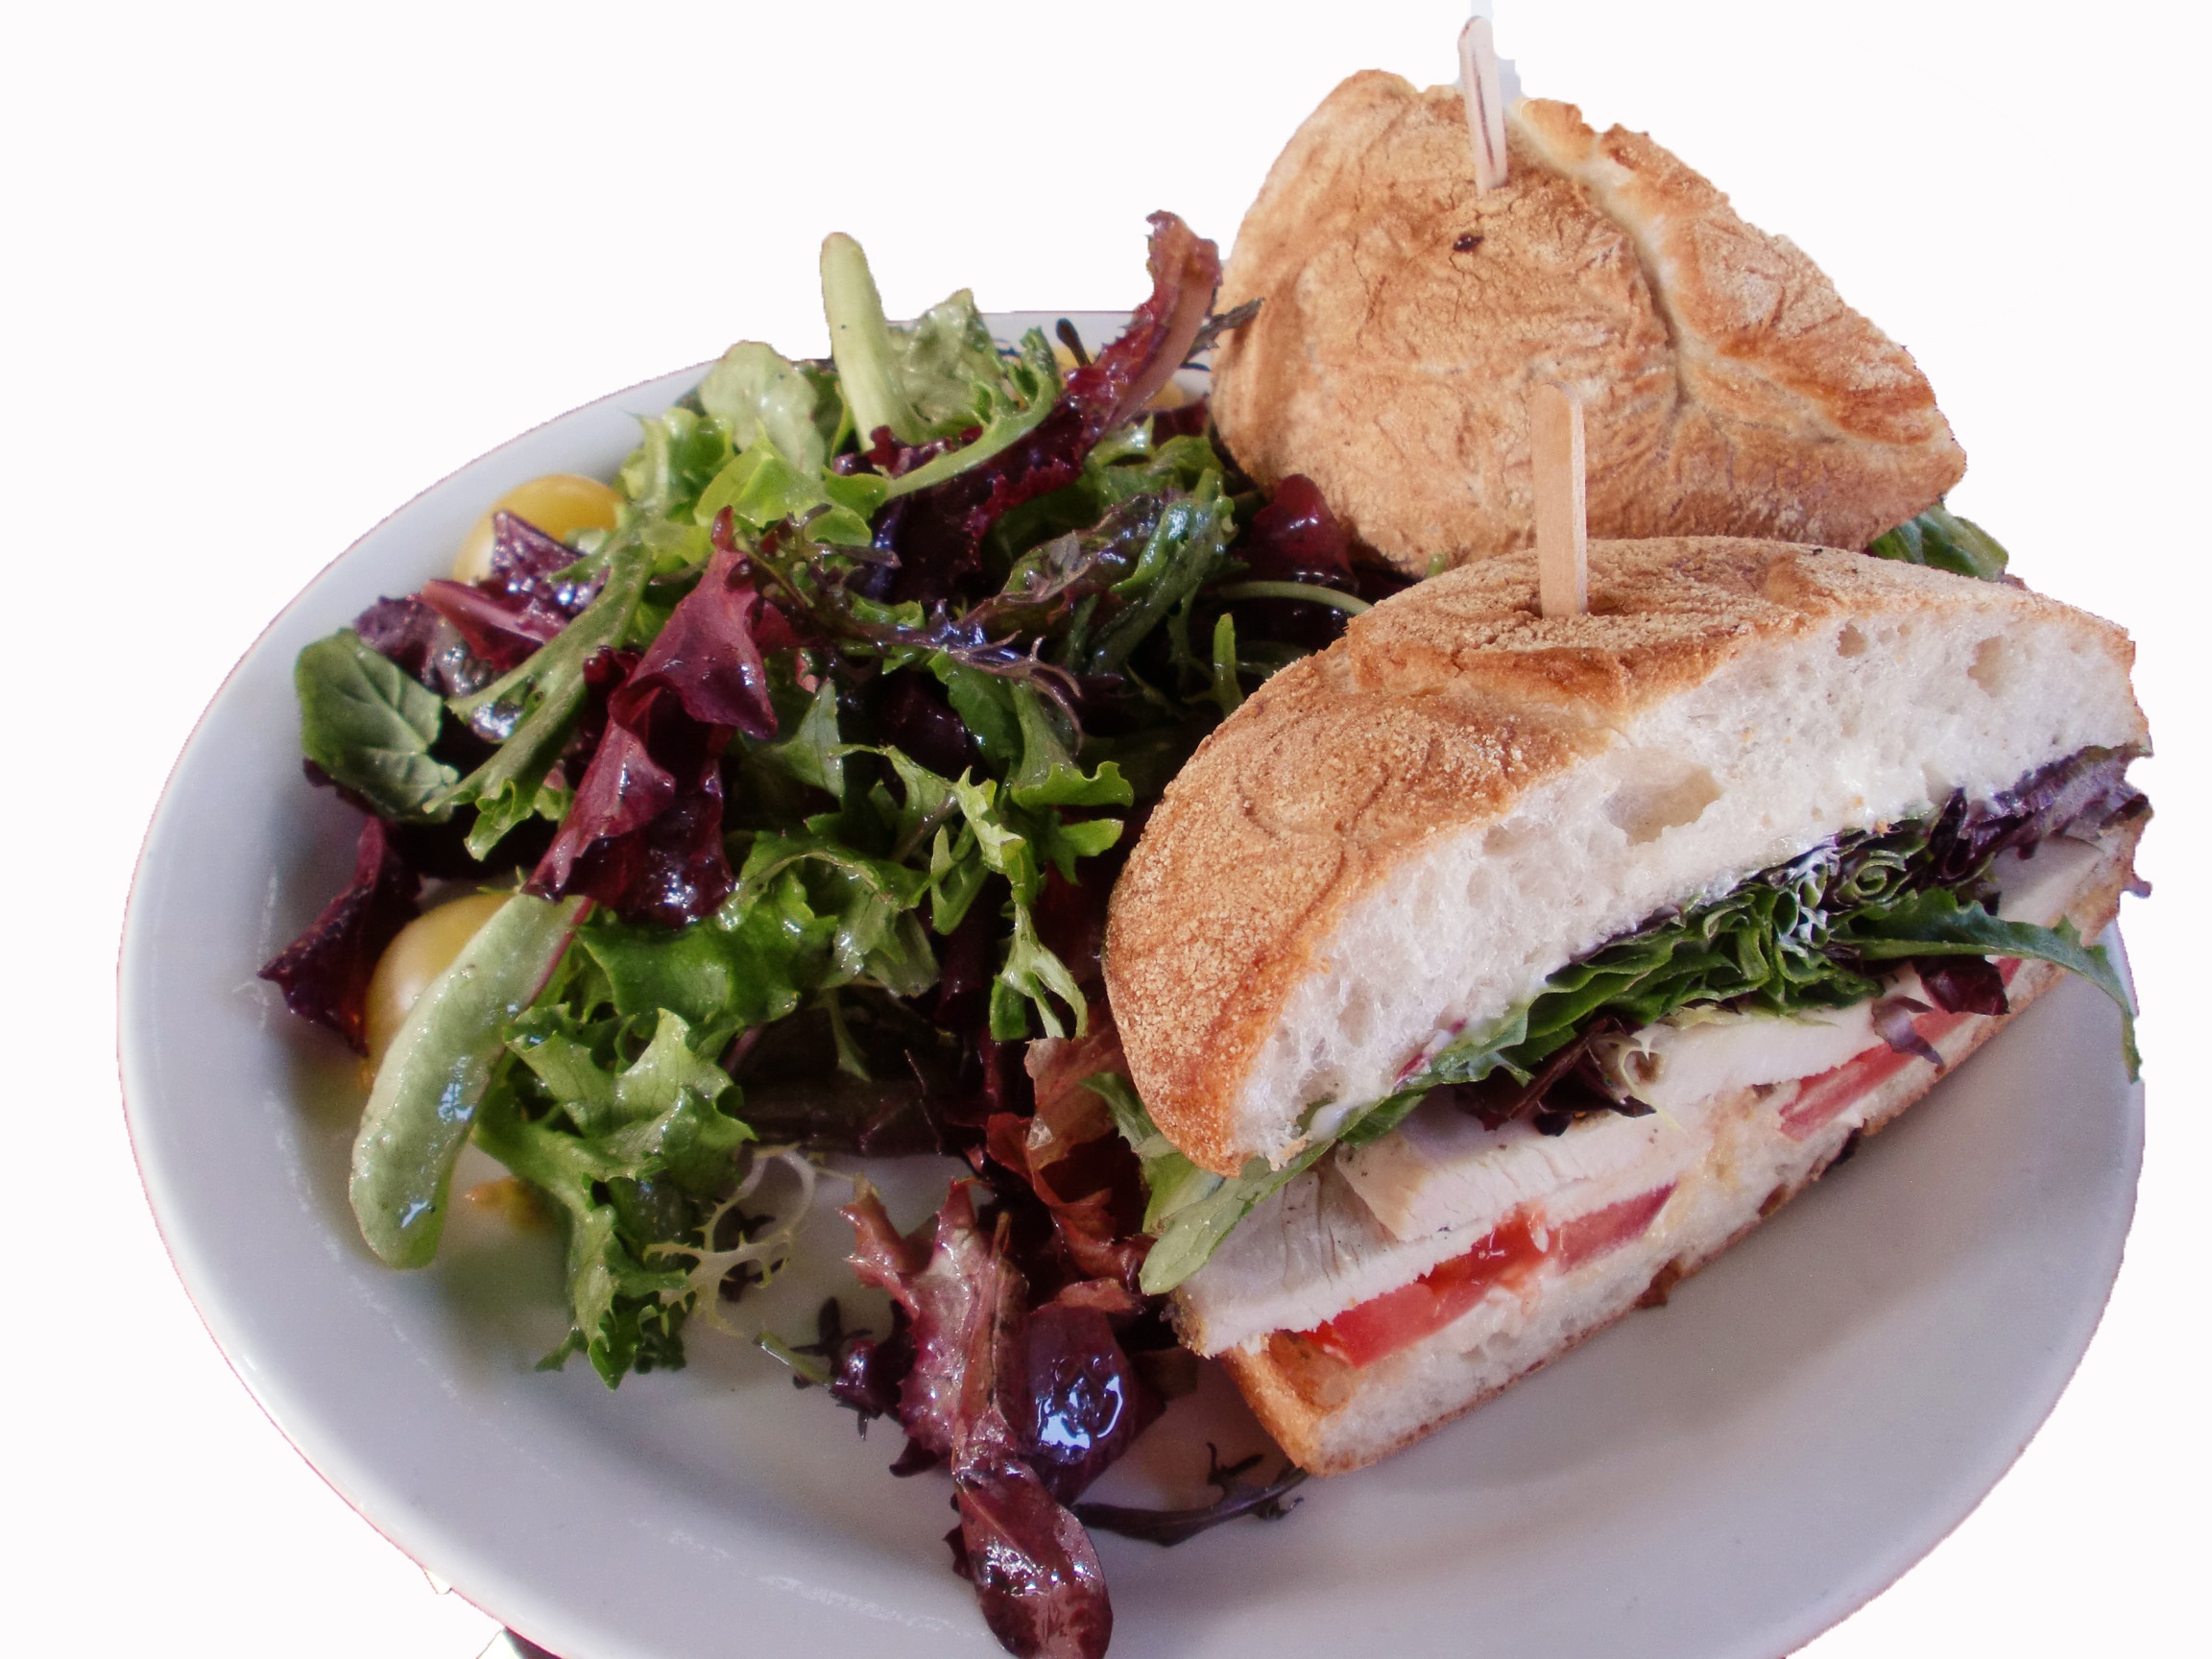
branch, cafe, dish, meal, food, salad, produce, meat, lunch, cuisine, sandwich, hood, roast beef, blt